Cherokee history

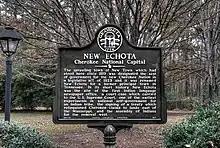
Historical marker at New Echota

In the 1660s, the Cherokee had given sanctuary to a band of Shawnee. But 50 years later, from 1710 to 1715, the Cherokee and Chickasaw, allied with the English, fought the Shawnee, who were allied with the French, and forced them to move north. The Cherokee were also allied with the English and the Yamasee, and Catawba in late 1712 and early 1713, against the Tuscarora in the Second Tuscarora War. Following their defeat, most of the Tuscarora, another Iroquoian-language tribe, migrated north to New York. By 1722 they had been accepted as the 6th Nation in the League of the Iroquois.